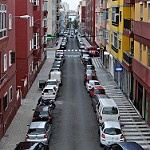
Scene: Outdoor